Cottagecore

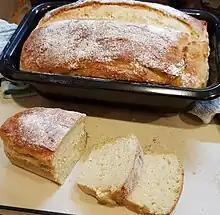
Self-sufficiency, such as baking one's own bread, is integral to cottagecore.

The practices of homesteading reflect the philosophy of self-sufficiency of cottagecore. This could include growing one's own food in one's own garden, making meals from scratch, and baking one's own bread. Cottagecore gardening is intended to be environmentally friendly, often including permacultural farming practices. For example, the cultivation of a variety of perennial and annual native plants (i.e. plants endemic to the areas near one's home) helps attract insects, including bees, and as such promotes biodiversity and increases pollination of food-producing crops.